Arabia (brand)

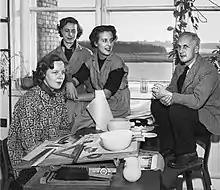
Arabia designers in 1953: Kaarina Aho (left), Saara Hopea, Ulla Procopé and Kaj Franck

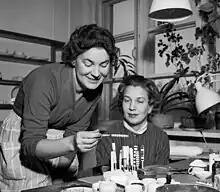
and Esteri Tomula at the Arabian ceramics factory in 1957

Arabia was a Finnish ceramics company, founded in 1873 by Rörstrand, now owned by Fiskars. Arabia has specialized in faience and porcelain kitchenware and tableware.